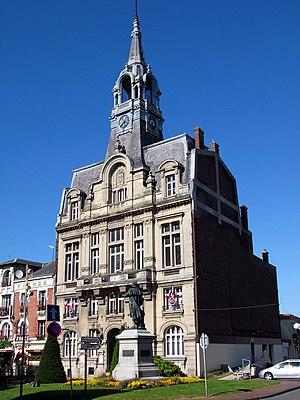
L'aire urbaine de Ham est une aire urbaine française, constituée autour de la ville de Ham
Ham est une commune française située dans le département de la Somme en région Hauts-de-France.
L'unité urbaine de Ham est une unité urbaine française centrée sur Ham, commune du sud-est du département de la Somme.